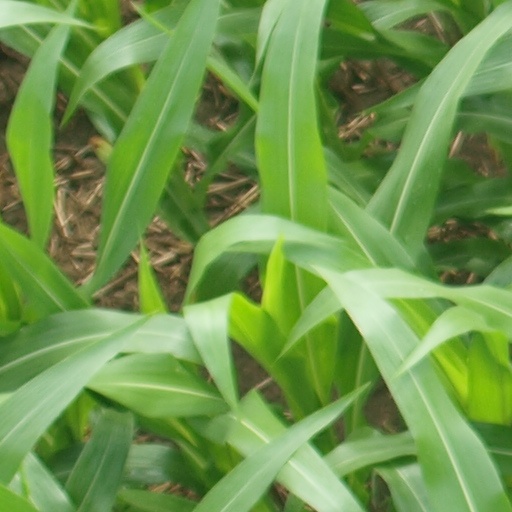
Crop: maize; corn